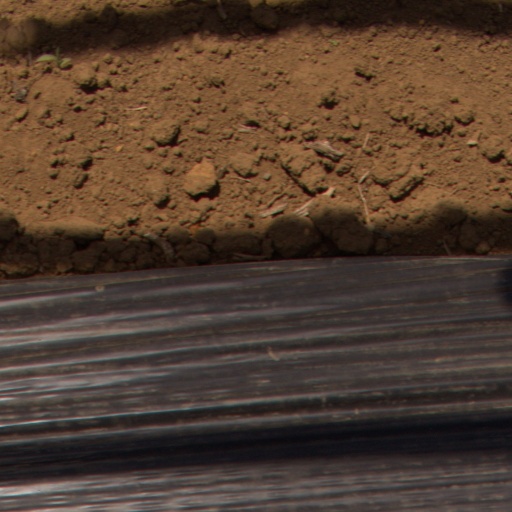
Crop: Jerusalem artichoke